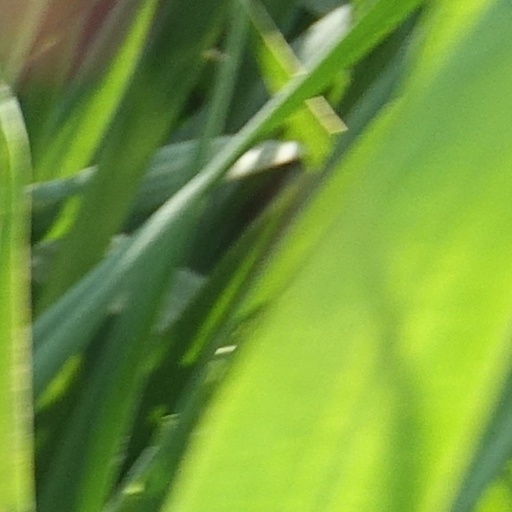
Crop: wheat